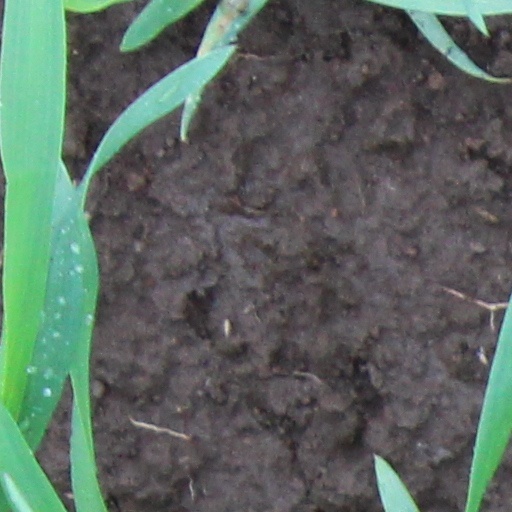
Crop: wheat